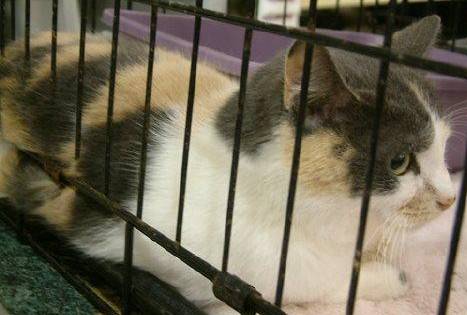
Label: cat